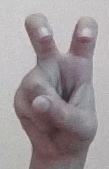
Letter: toot